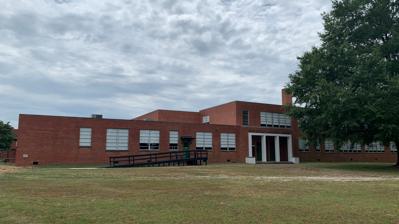
Building: Hayden High School (Franklin, Virginia)
Country: United States of America
Year built: 1953
United States historic place Hayden High School U.S. National Register of Historic Places Virginia Landmarks Register Hayden High School in Franklin, Virginia , July 2020 Show map of Virginia Show map of the United States Location 610-678 Oak St., Franklin, Virginia Coordinates 36°40′04″N 76°55′36″W / 36.66778°N 76.92667°W / 36.66778; -76.92667 Area 5.873 acres (2.377 ha) Built 1952 ( 1952 ) -1953, 1969 Built by Silas S. Kea & Sons Architect Dixon, Washington Irving (W. I.) NRHP reference No. 12001268 VLR No. 145-5012 Significant dates Added to NRHP February 5, 2013 Designated VLR December 13, 2012 Hayden High during the 1950s Hayden High School is a historic high school complex for African-American students located in Franklin, Virginia .  The main building was completed in 1953 and is a two-story, "L"-plan brick-clad building with two smaller one-story additions.  Associated with the main school are two 1969 one-story classroom buildings situated behind the school.  Hayden High School is an important site in the fight over both equalization and desegregation of public schools.  The school was closed in the 1980s, after housing a middle school. The school was named for educator Della Irving Hayden (1851-1924), founder of the Franklin Normal and Industrial Institute. It was added to the National Register of Historic Places in 2013. References